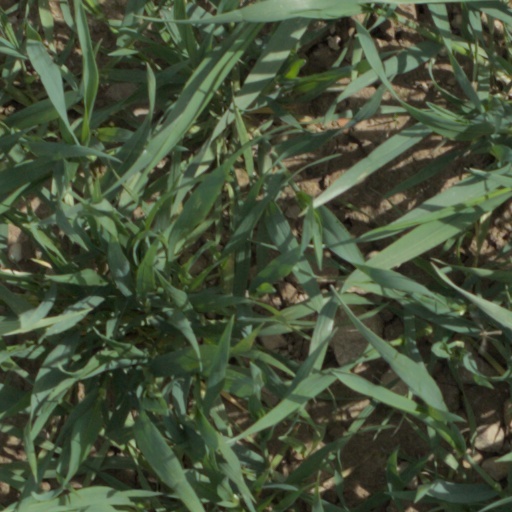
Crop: wheat